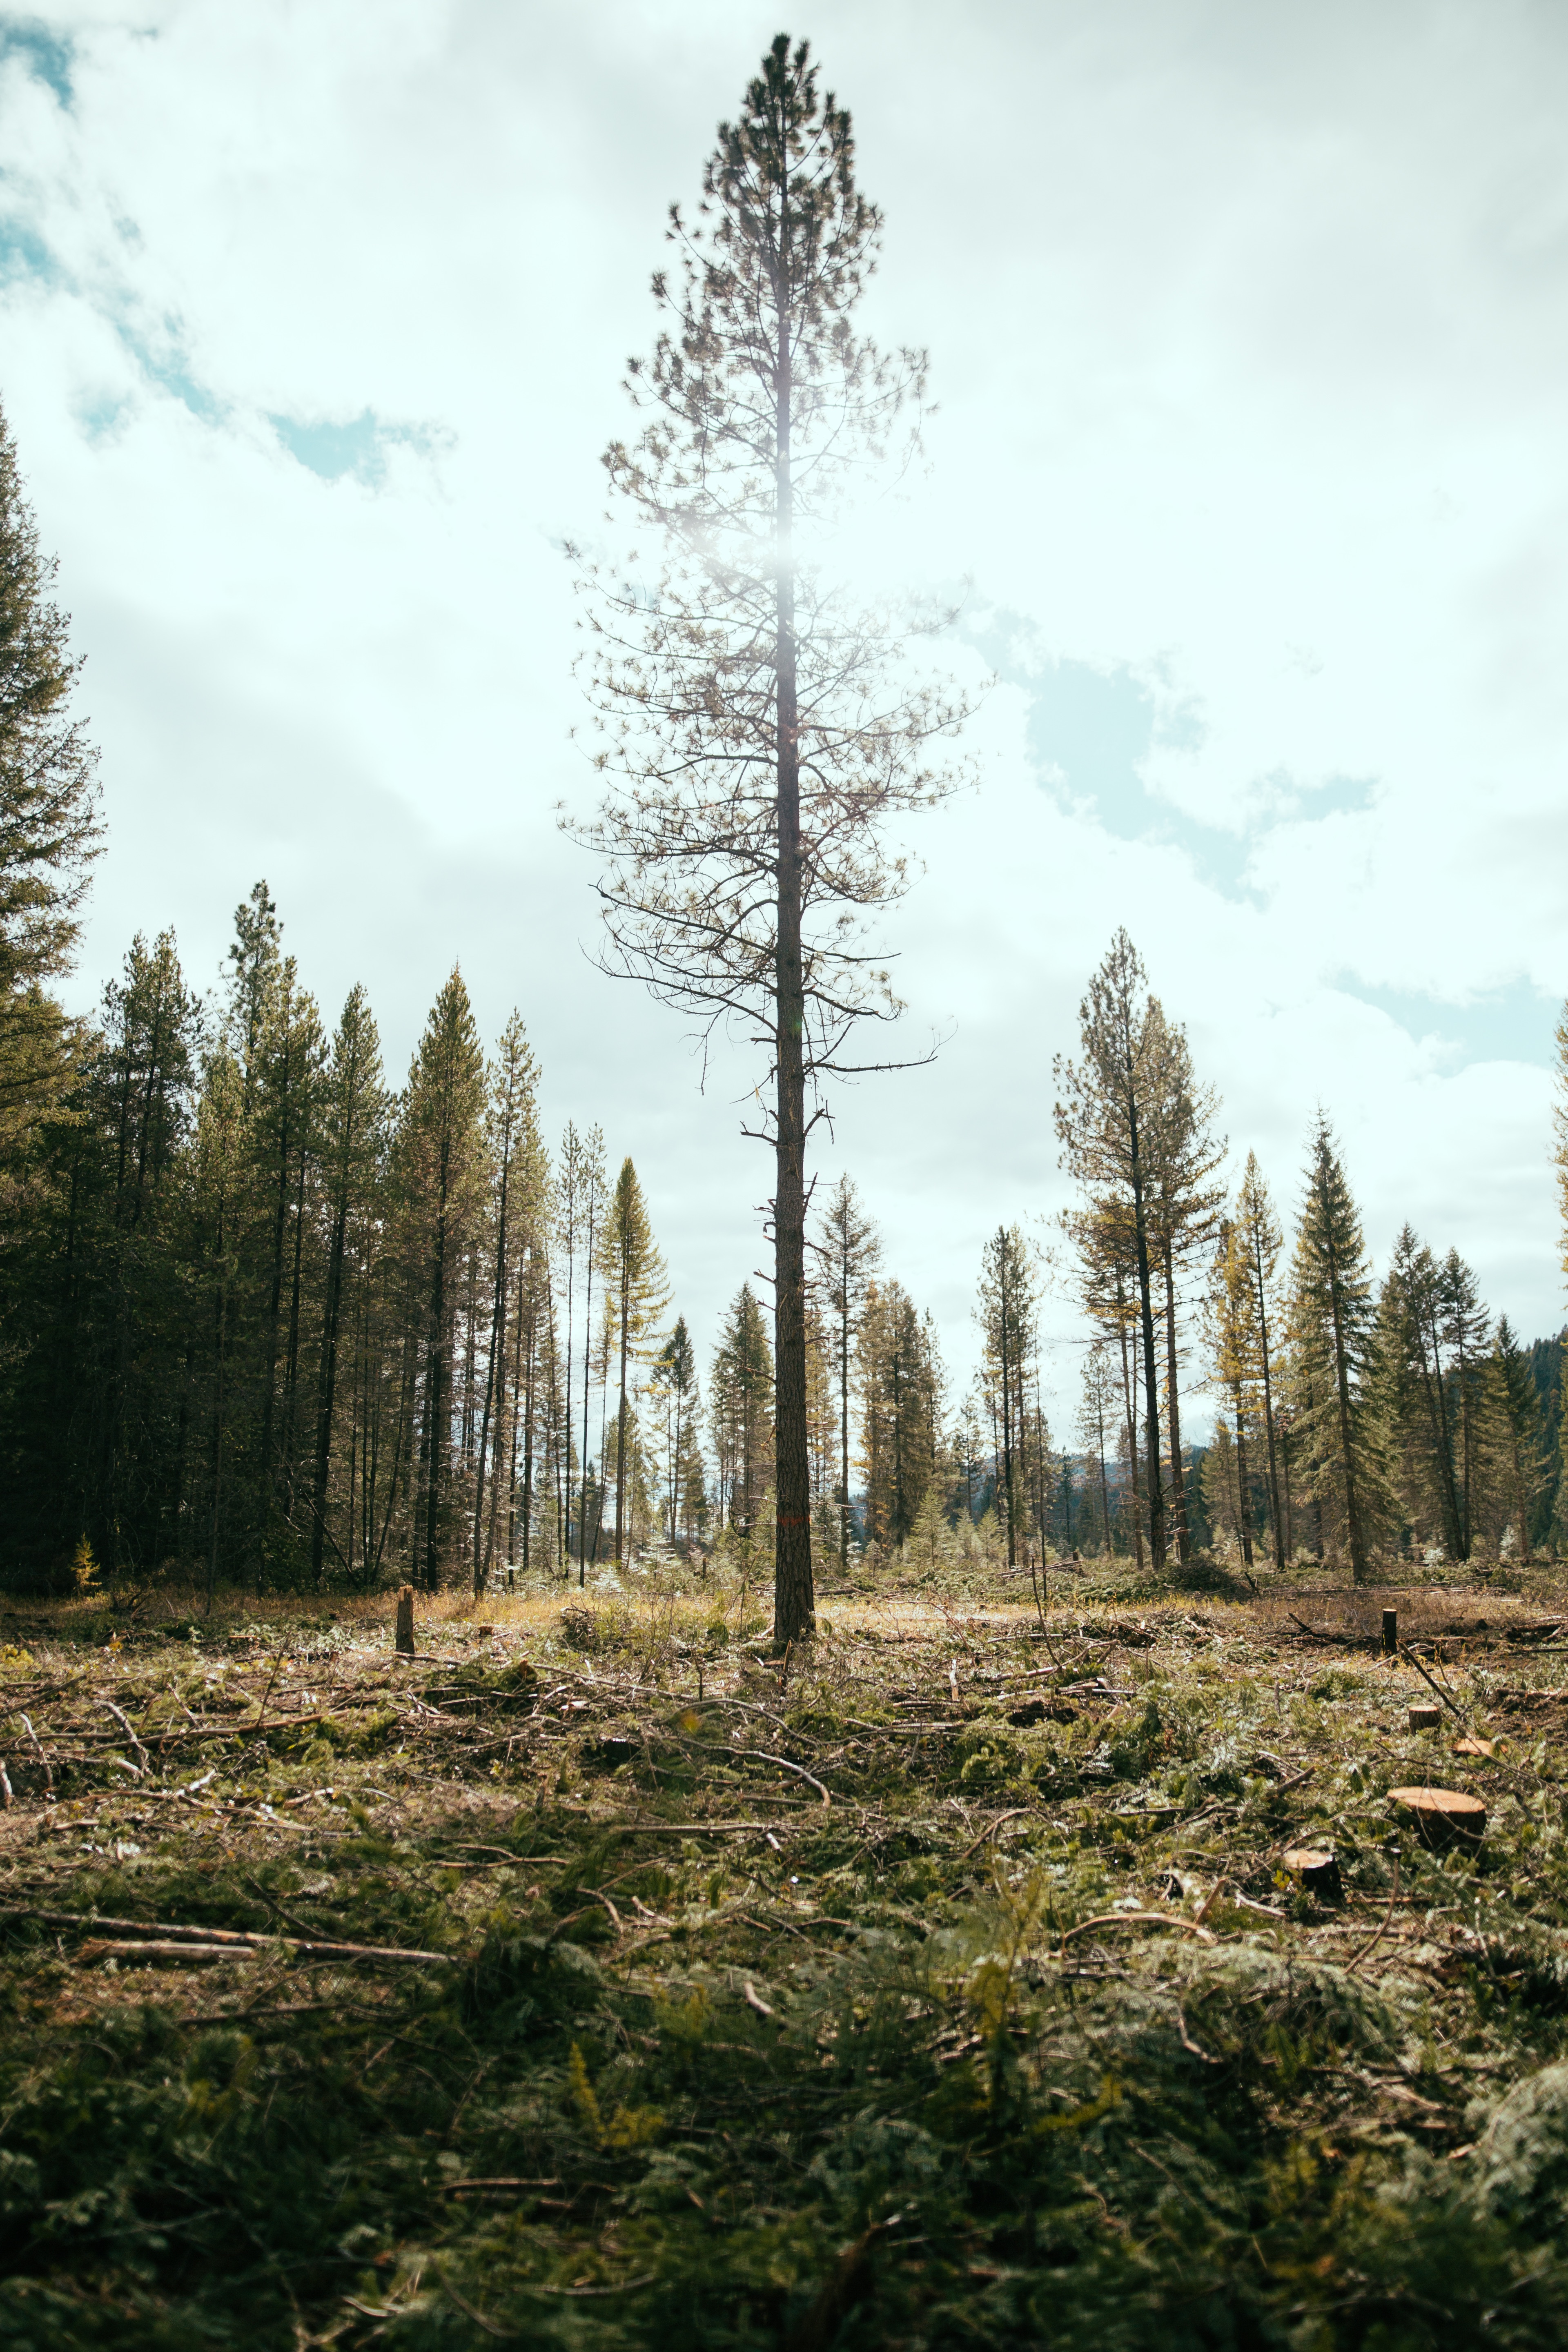
landscape, tree, nature, forest, wilderness, mountain, plant, leaf, autumn, fir, season, ridge, conifer, spruce, woodland, habitat, larch, ecosystem, biome, natural environment, geographical feature, atmospheric phenomenon, woody plant, temperate coniferous forest